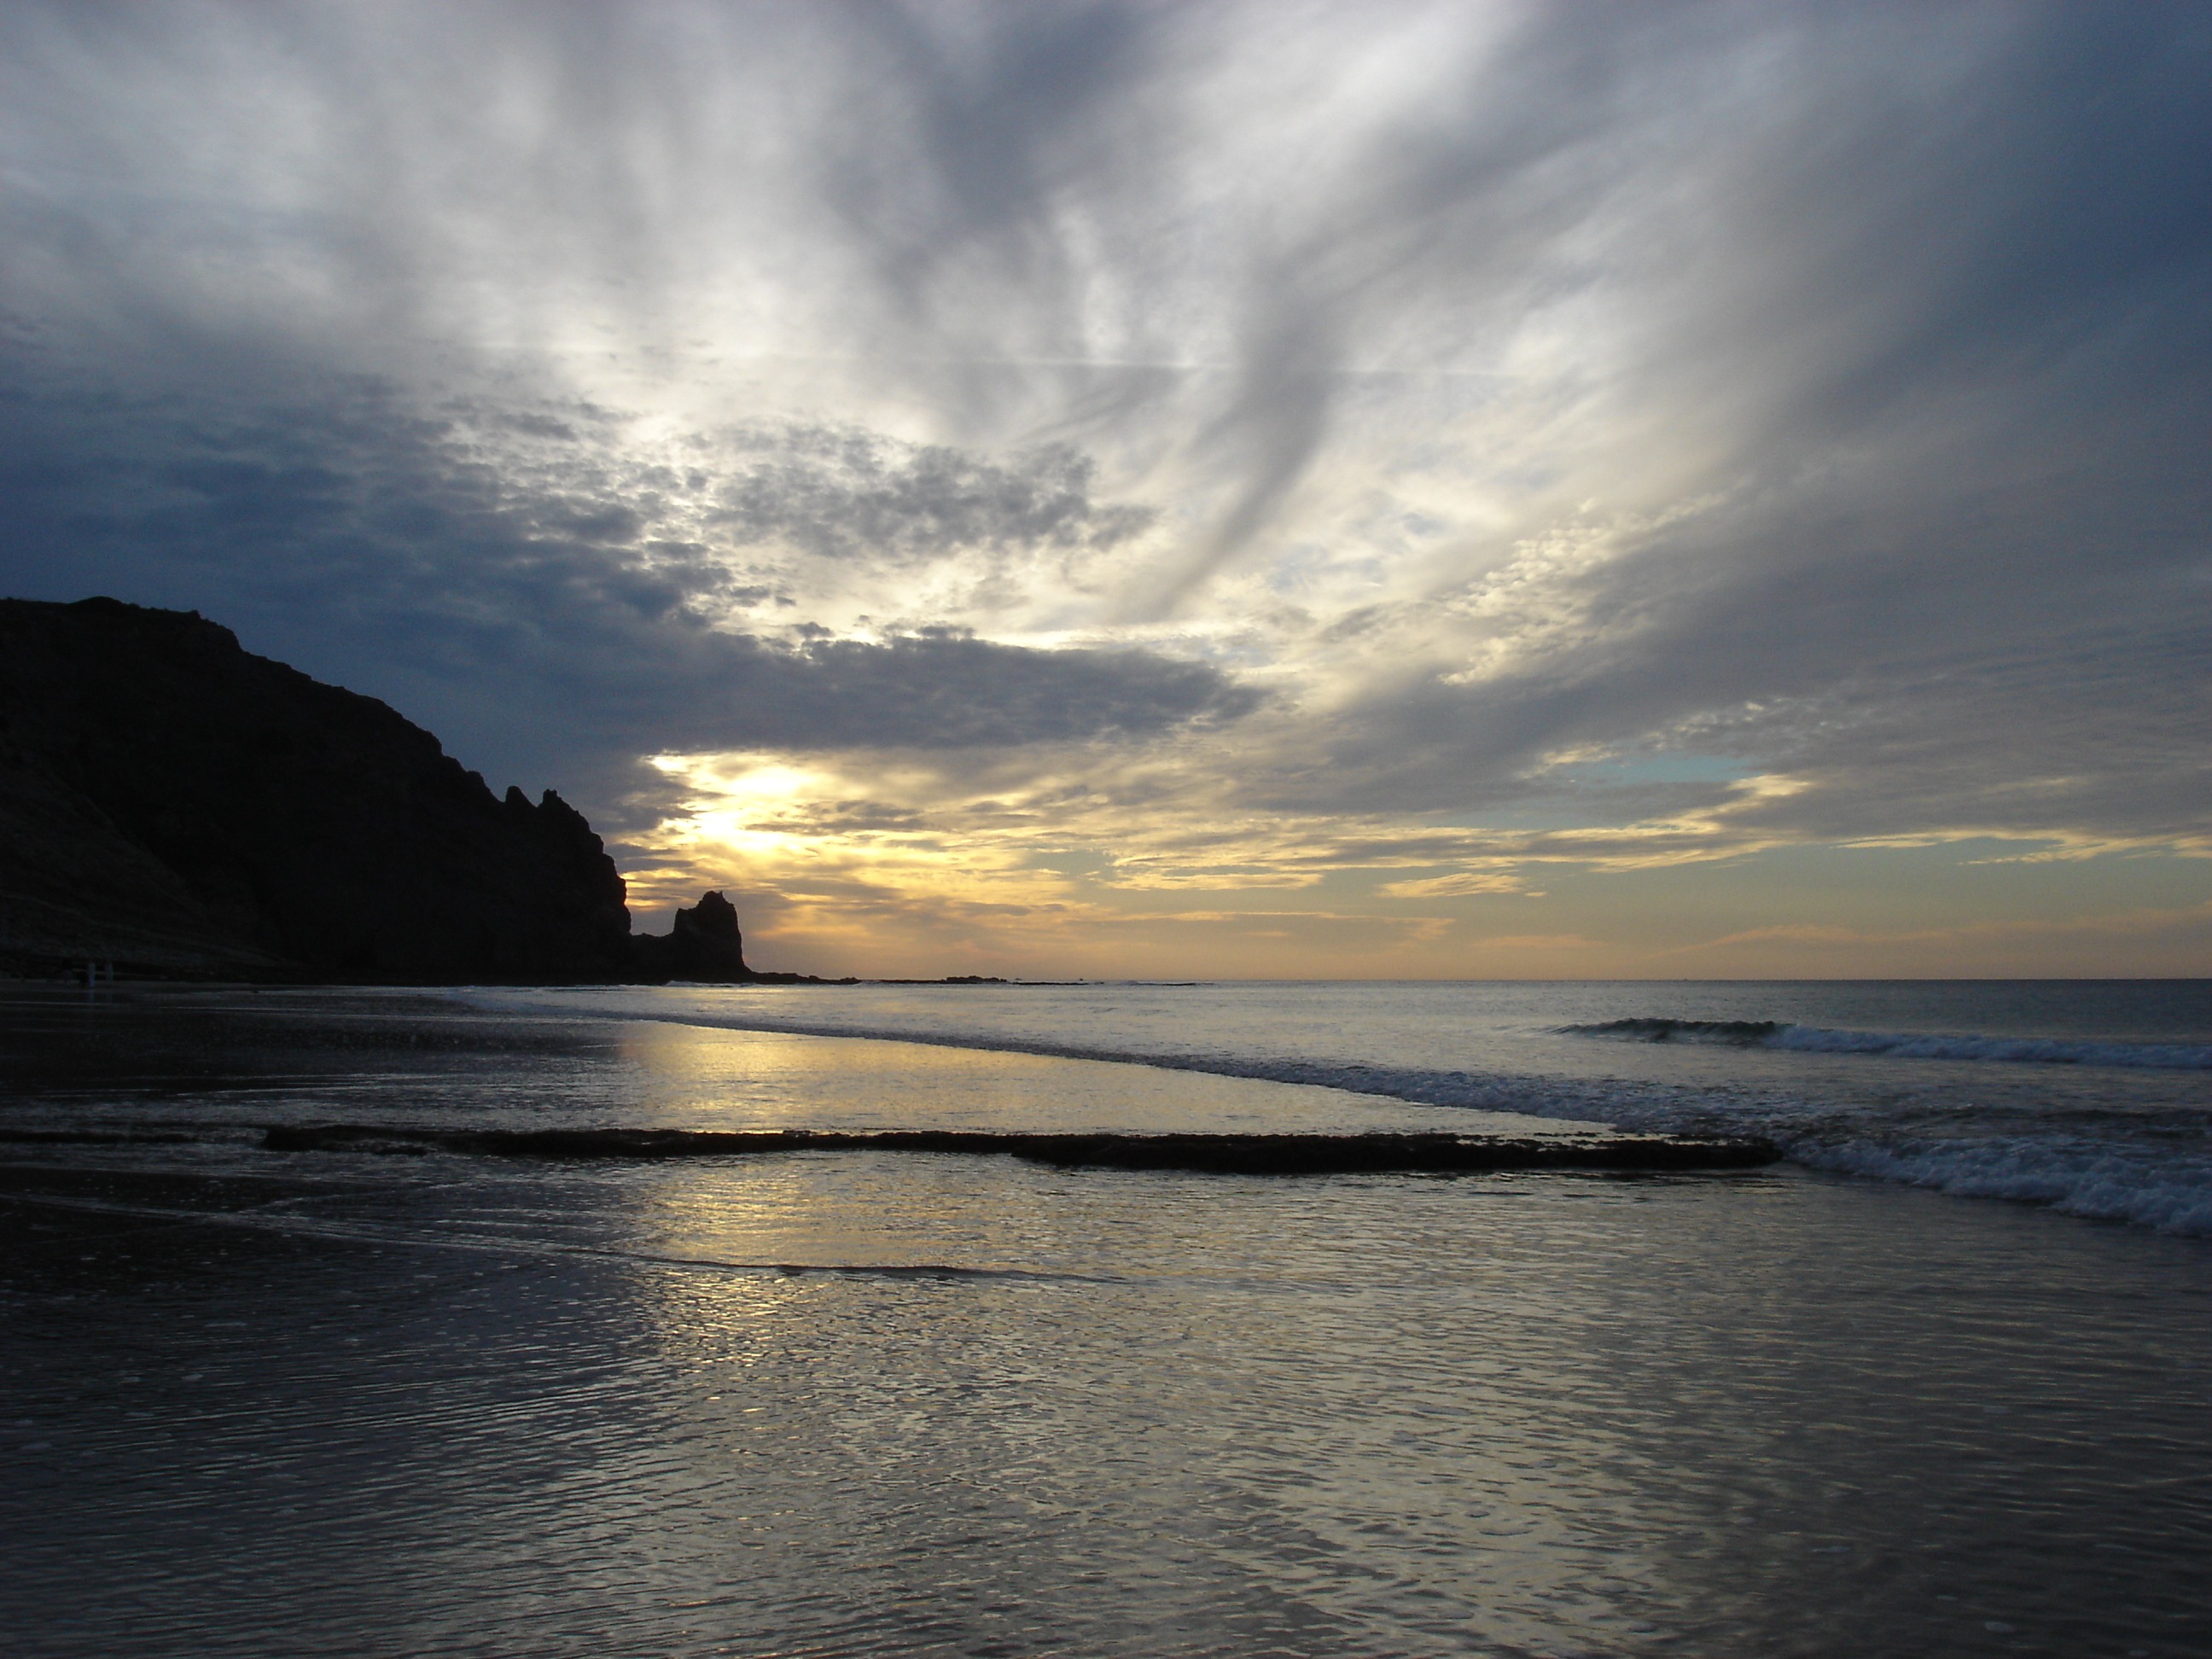
beach, sea, coast, rock, ocean, horizon, light, cloud, sky, sun, sunrise, sunset, sunlight, morning, shore, wave, dawn, dusk, evening, reflection, bay, body of water, clouds, portugal, loch, meteorological phenomenon, wind wave, sun rising